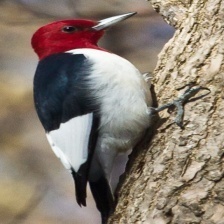
Species: RED HEADED WOODPECKER
Scientific name: MELANERPES ERYTHROCEPHALUS